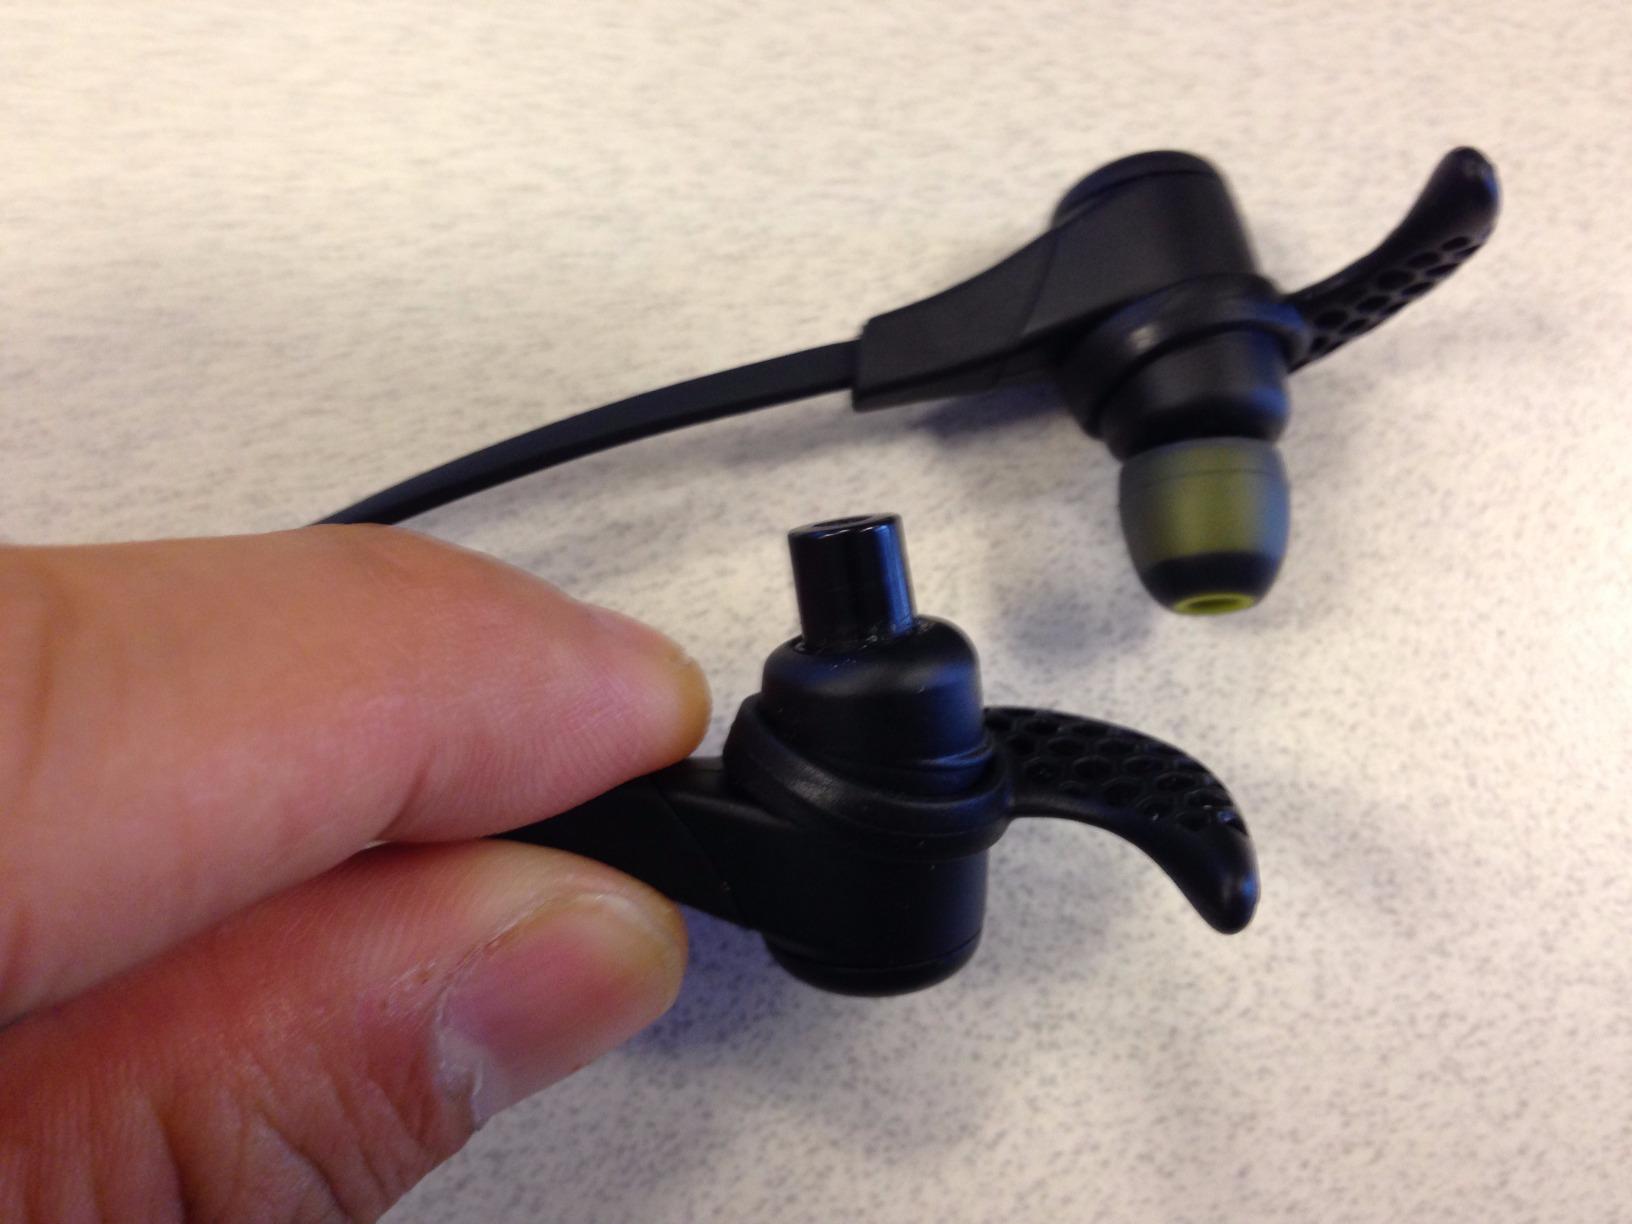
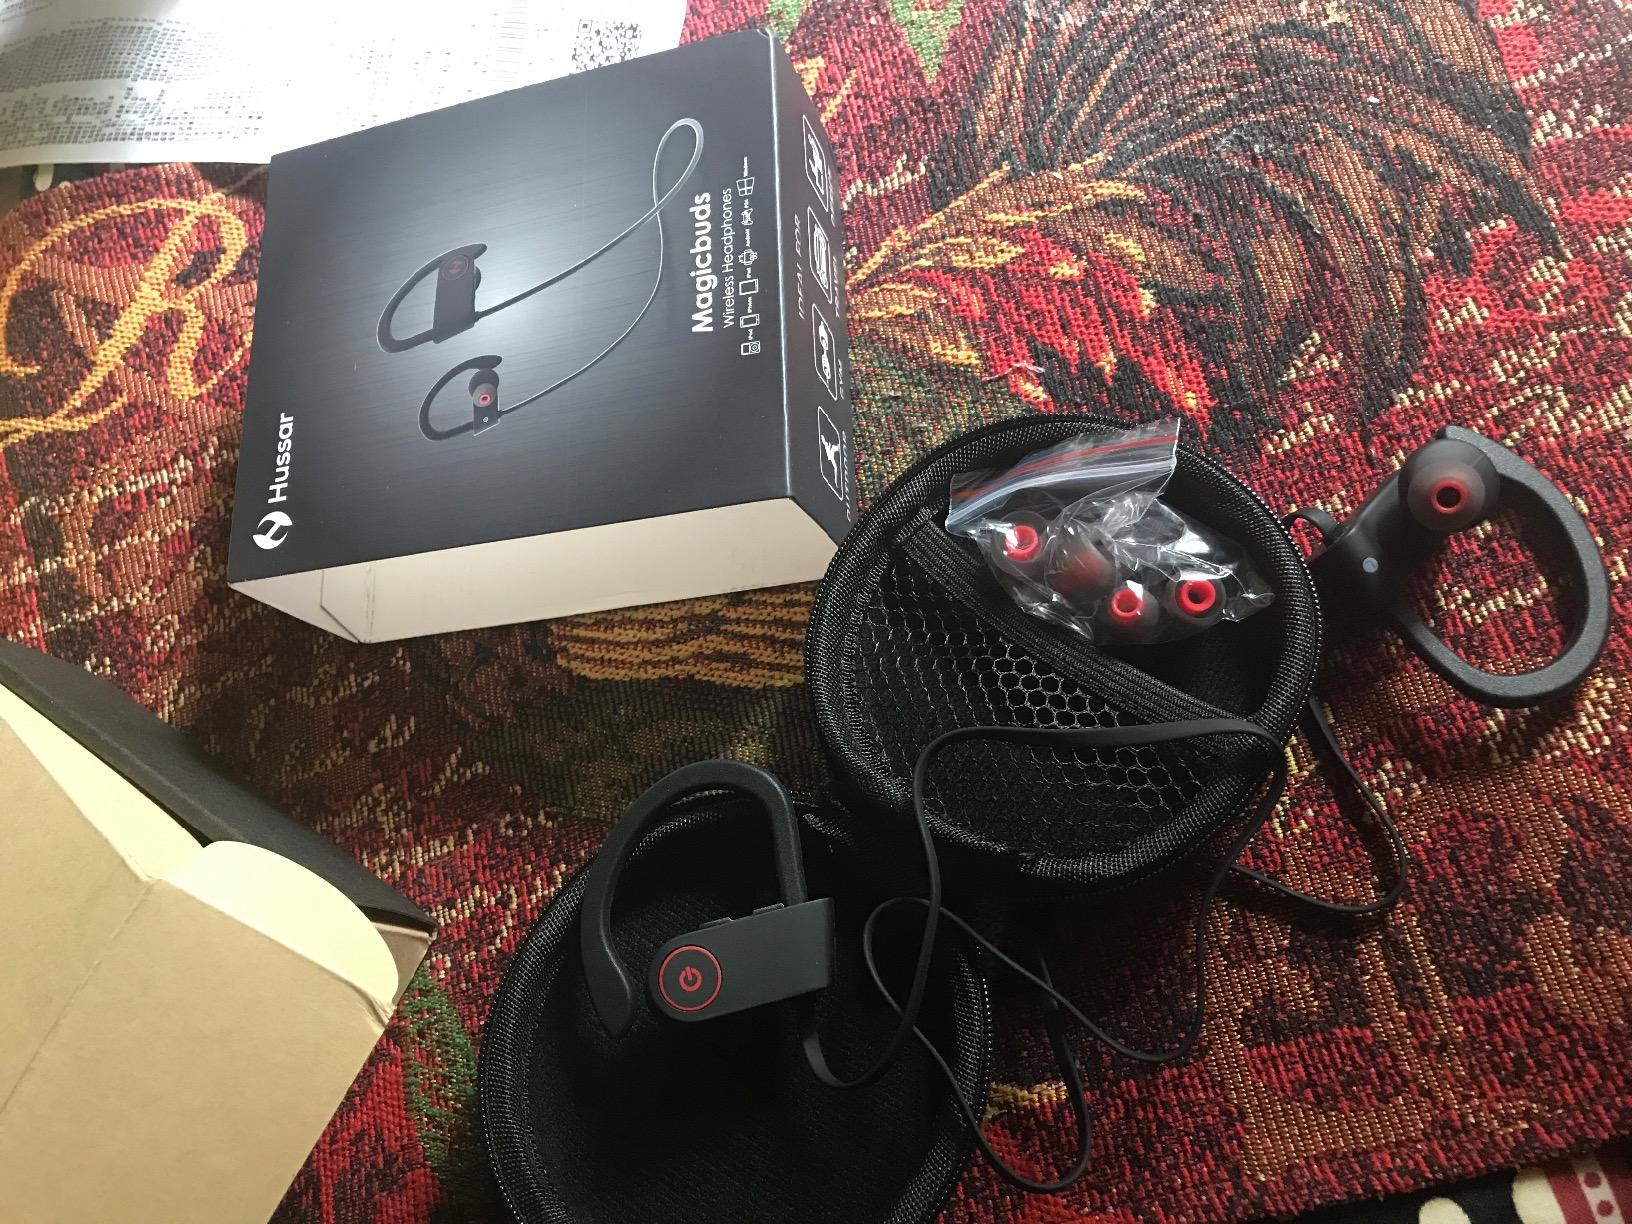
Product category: headphones
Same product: no